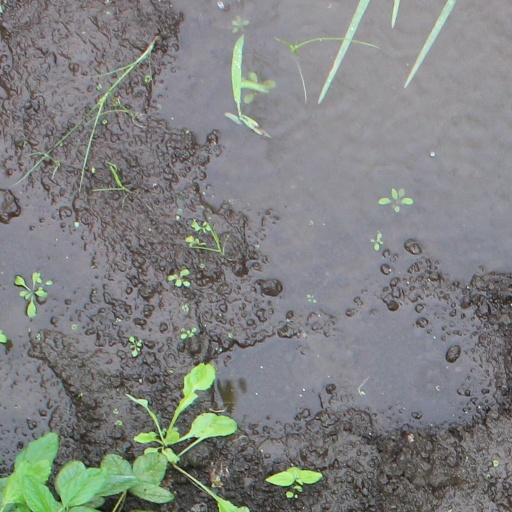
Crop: soybean